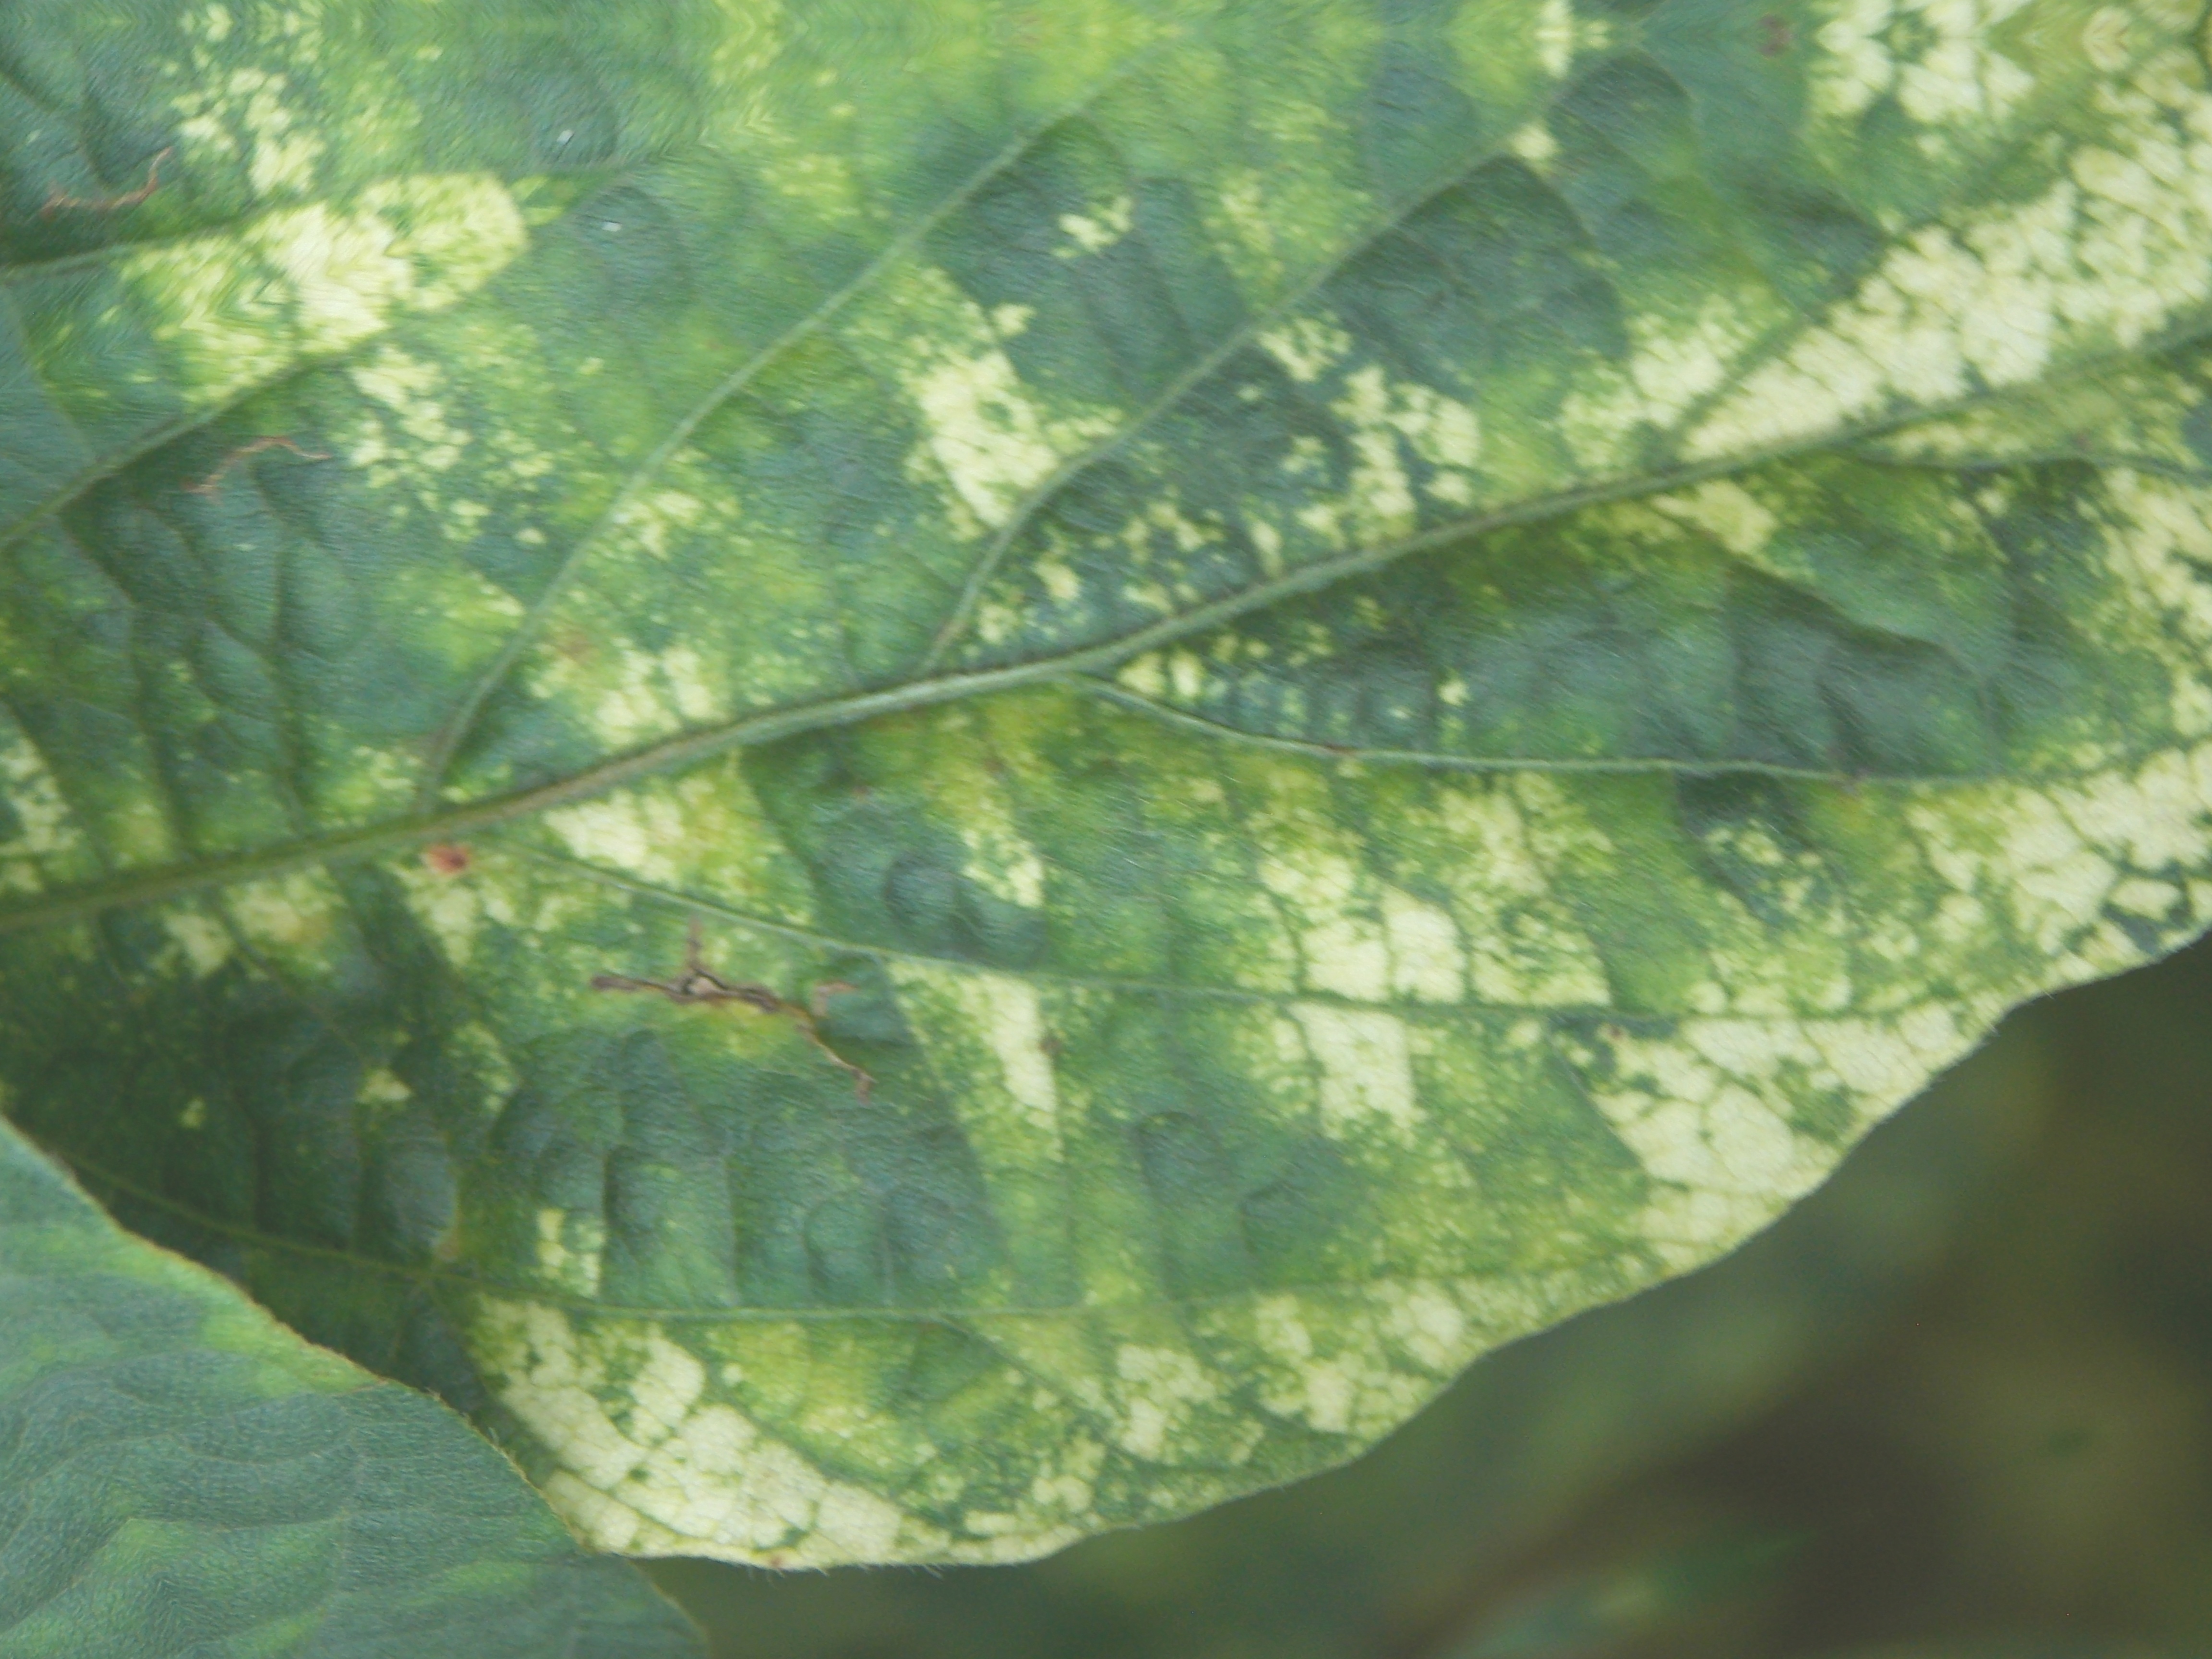
Label: Disease